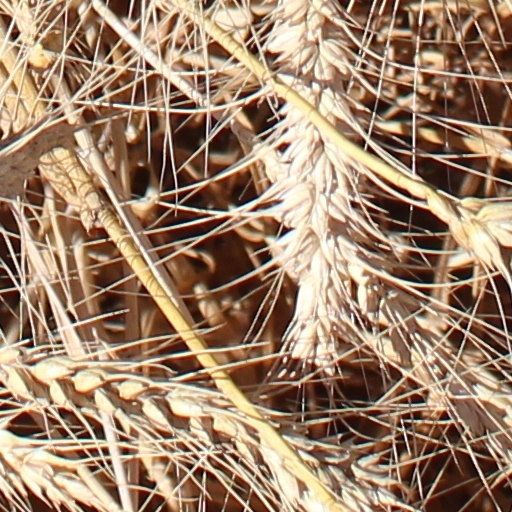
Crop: wheat